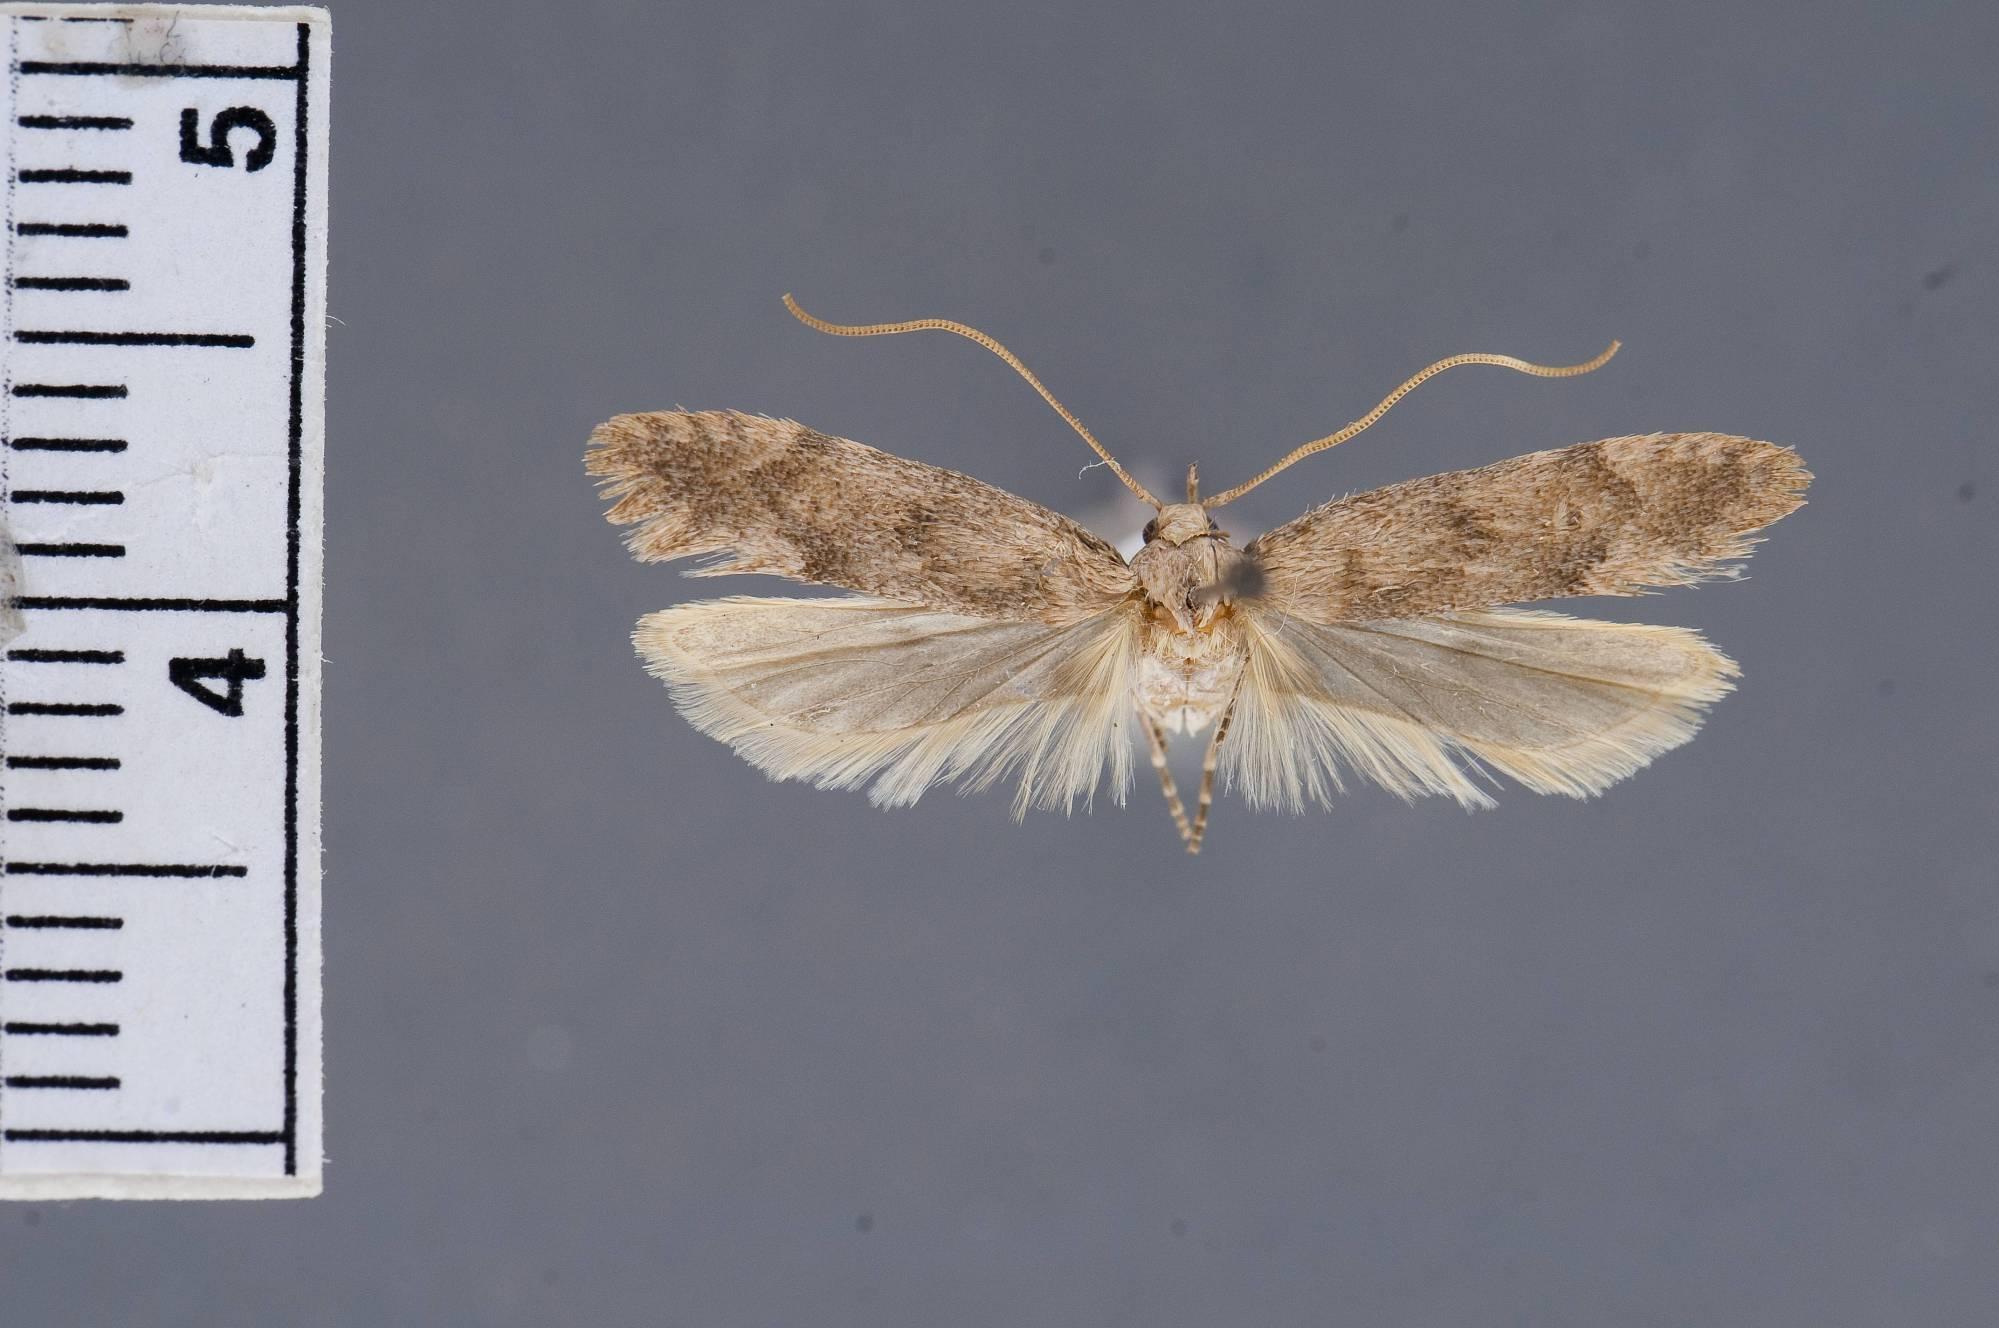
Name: Pseudarla miranda
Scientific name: Pseudarla miranda Clarke, 1965
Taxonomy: Animalia, Arthropoda, Insecta, Lepidoptera, Glossata, Gelechiidae, Gelechiinae
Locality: Juan Fernandez Islands, Masatierra, Bahia Cumberland, Chile
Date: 7 Jan 1955